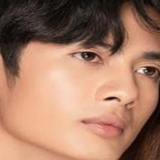
ca sĩ Sĩ Thanh